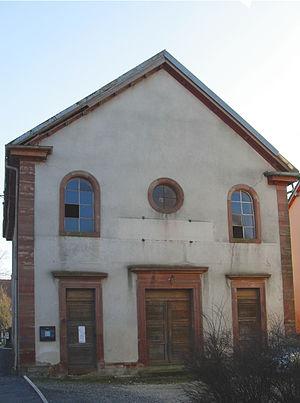
L'ancienne synagogue de Foussemagne, côté nord